Sourdough
Also known as:
ar - Arabic: خبز عجينة متخمرة
el - Greek: Προζυμένιο ψωμί
es - Spanish: Masa madre
fa - Persian: نان خمیر ترش
fr - French: Pain au levain
ja - Japanese: パン・オ・ルヴァン
jv - Javanese: Roti asem
ko - Korean: 발효빵
pl - Polish: Zakwas
tr - Turkish: Ekşi mayalı ekmek
yue - Cantonese: 酸種包
zh - Chinese: 酸面包
Category: bread (loaf roll)
Cuisine: Global
Associated cuisines: Global
Area: Global
Countries: Global
Region: Global

A bread made by the fermentation of dough using wild lactobacillaceae and yeast. Lactic acid from fermentation imparts a sour taste and improves keeping qualities.

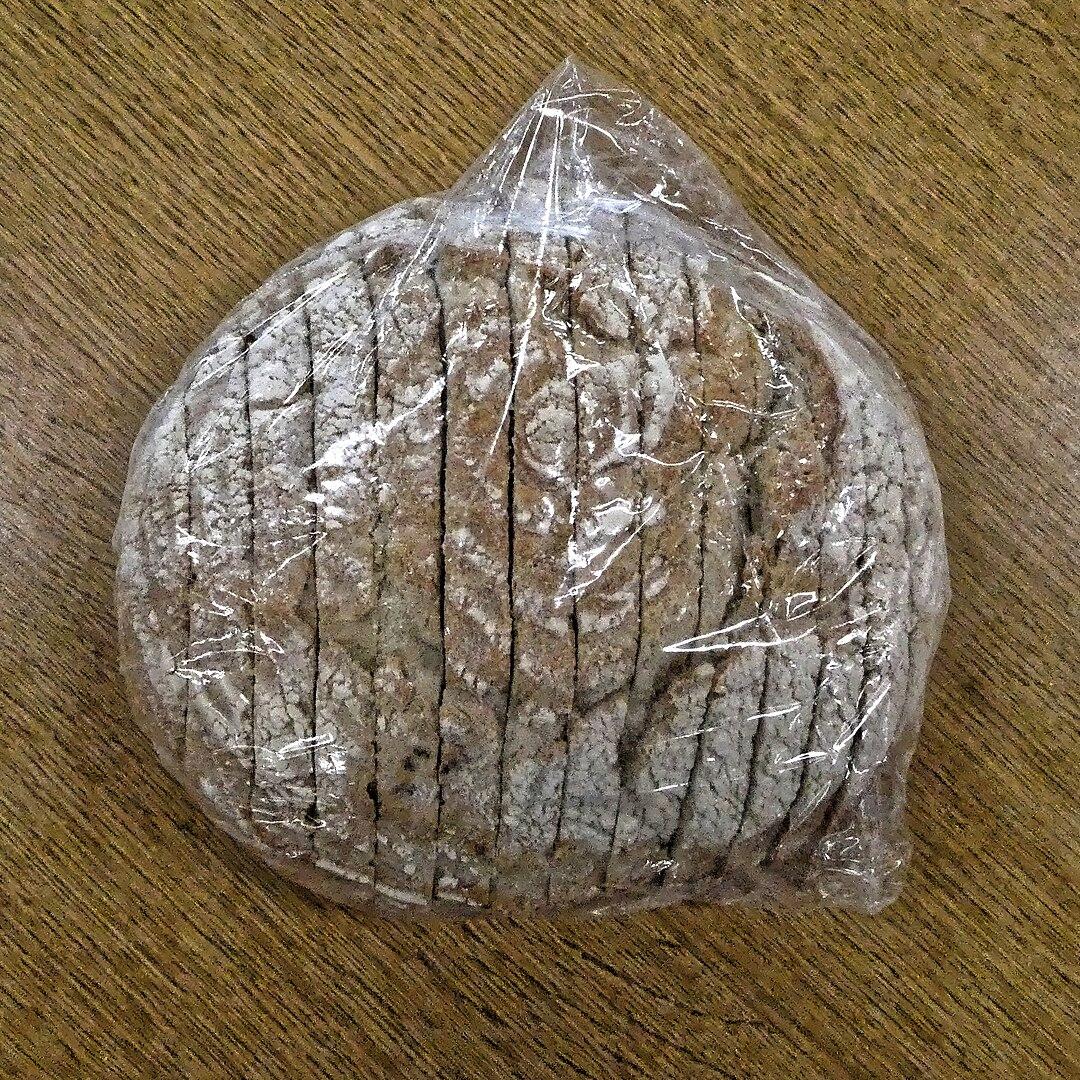
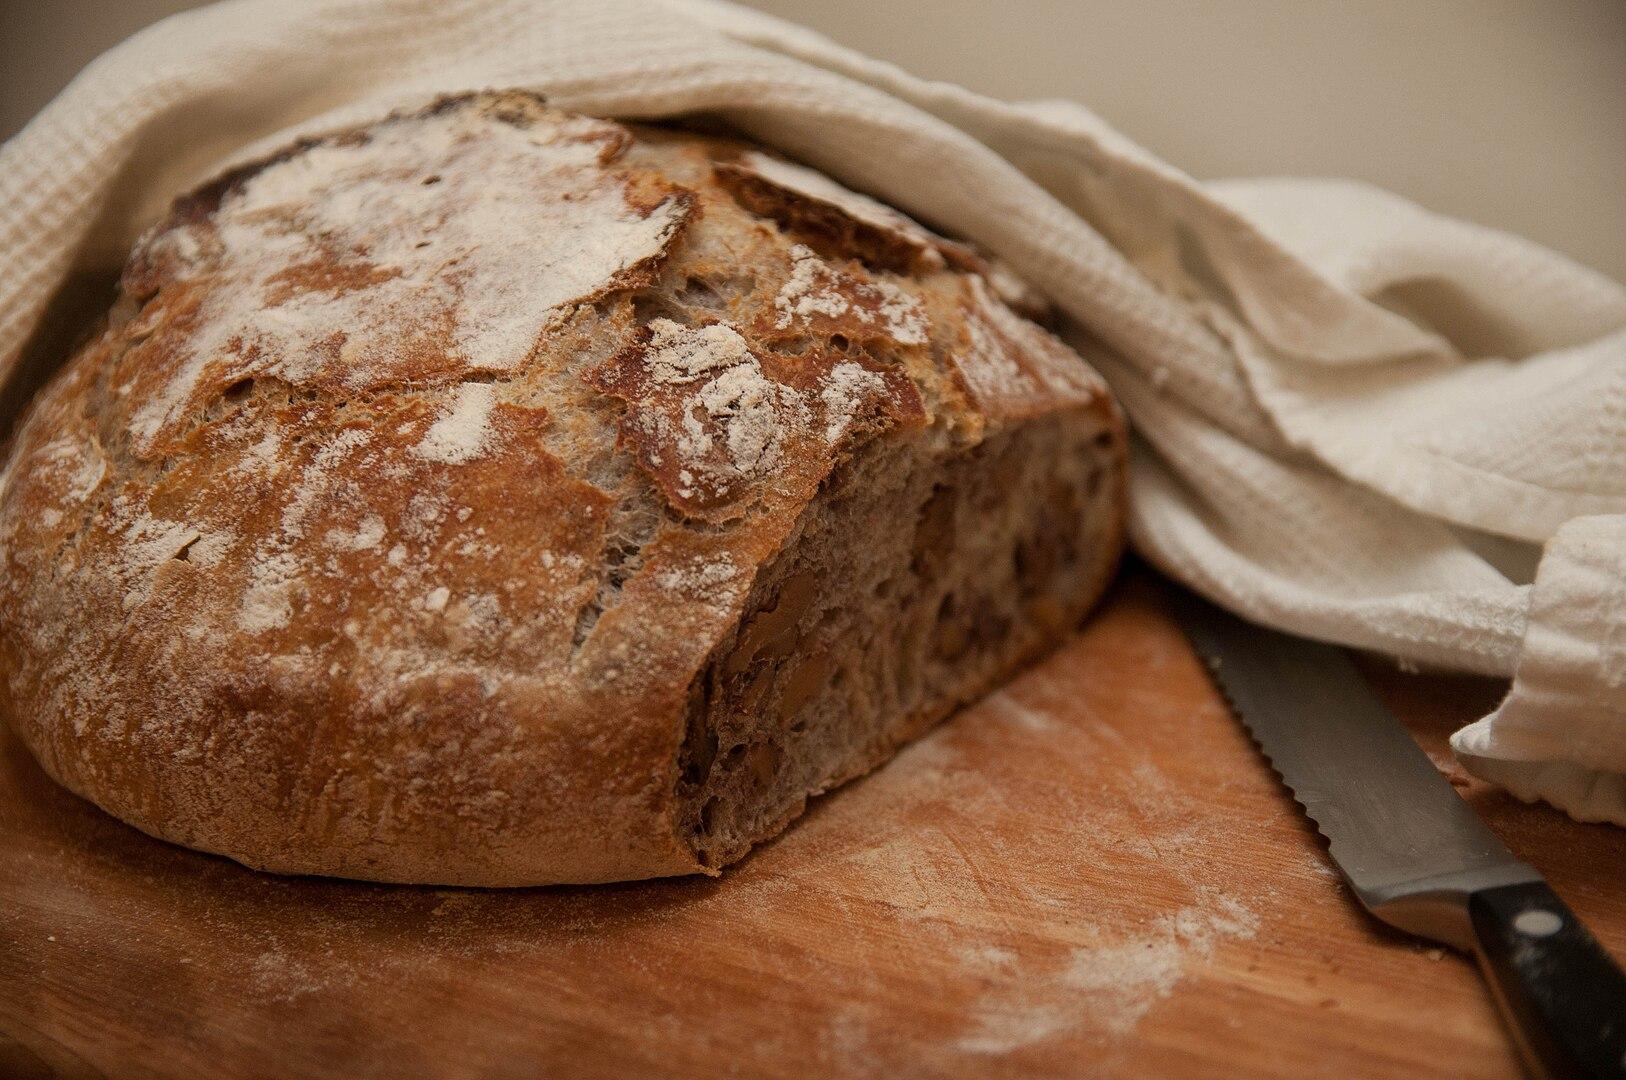
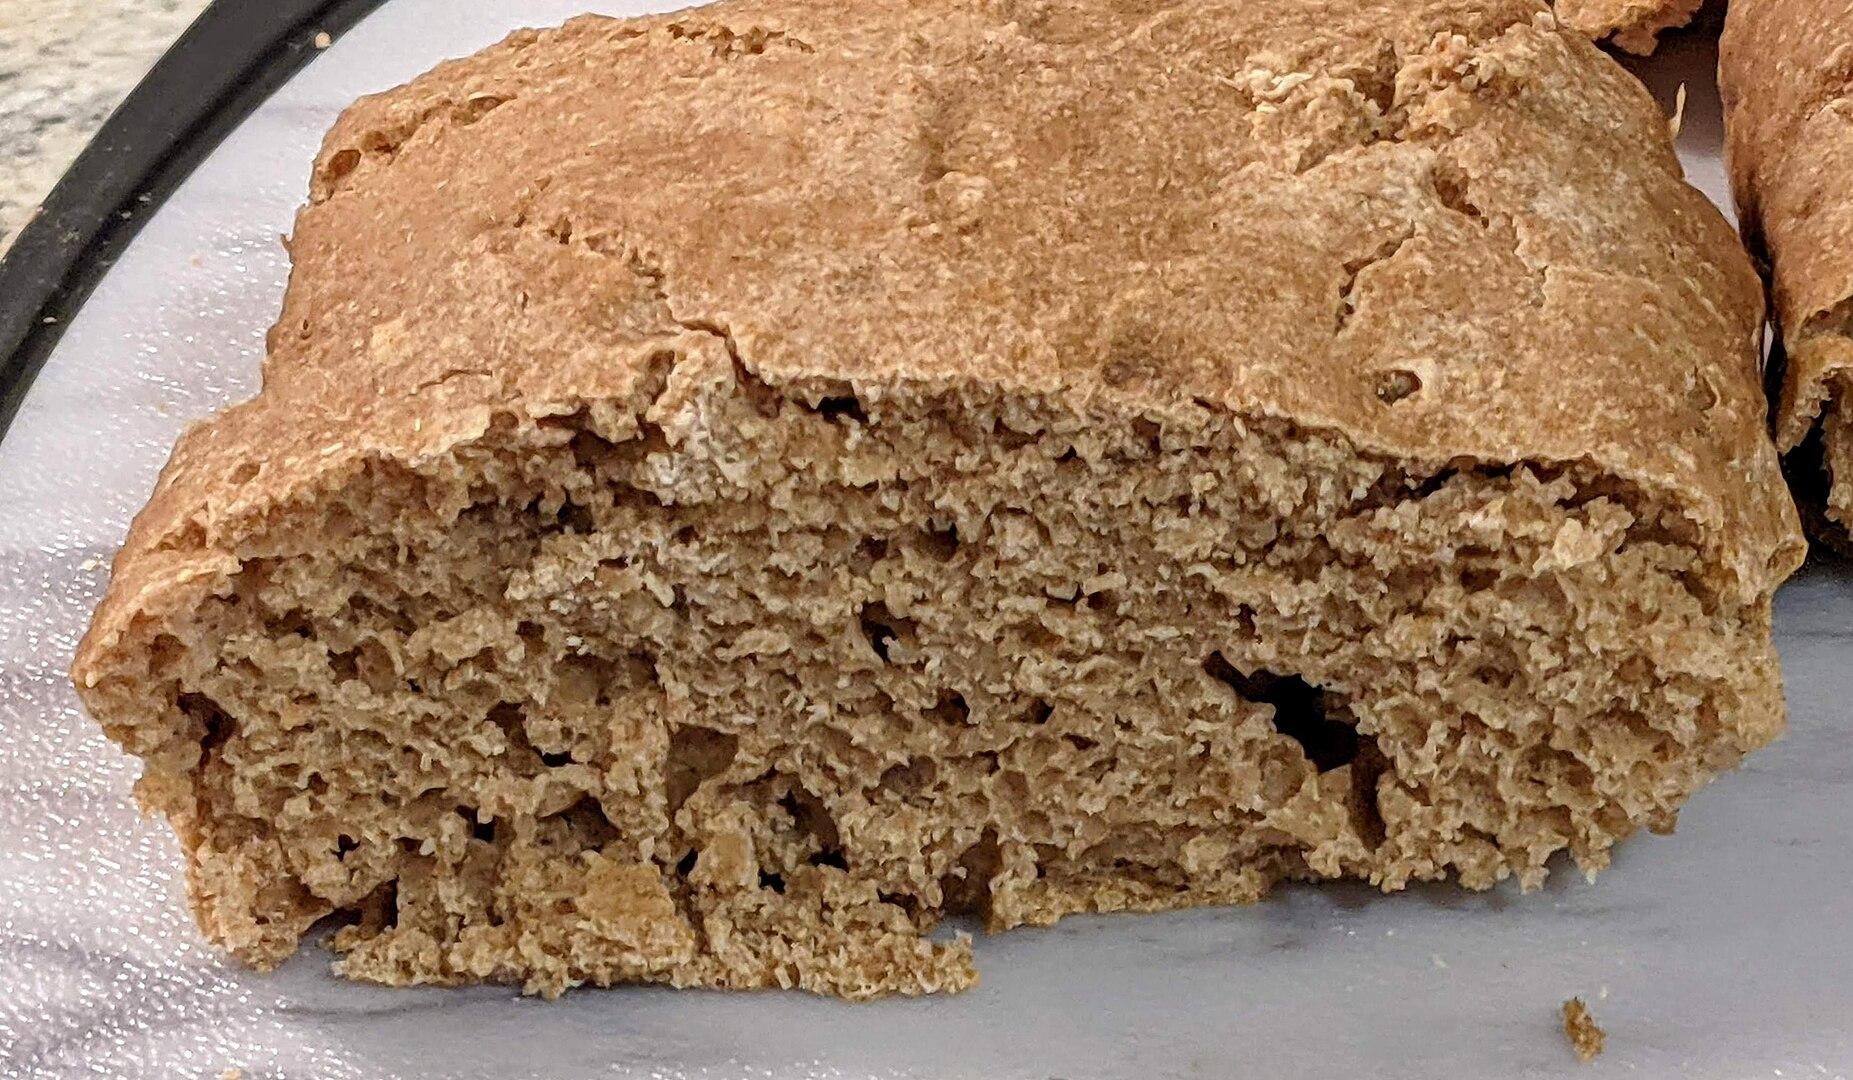
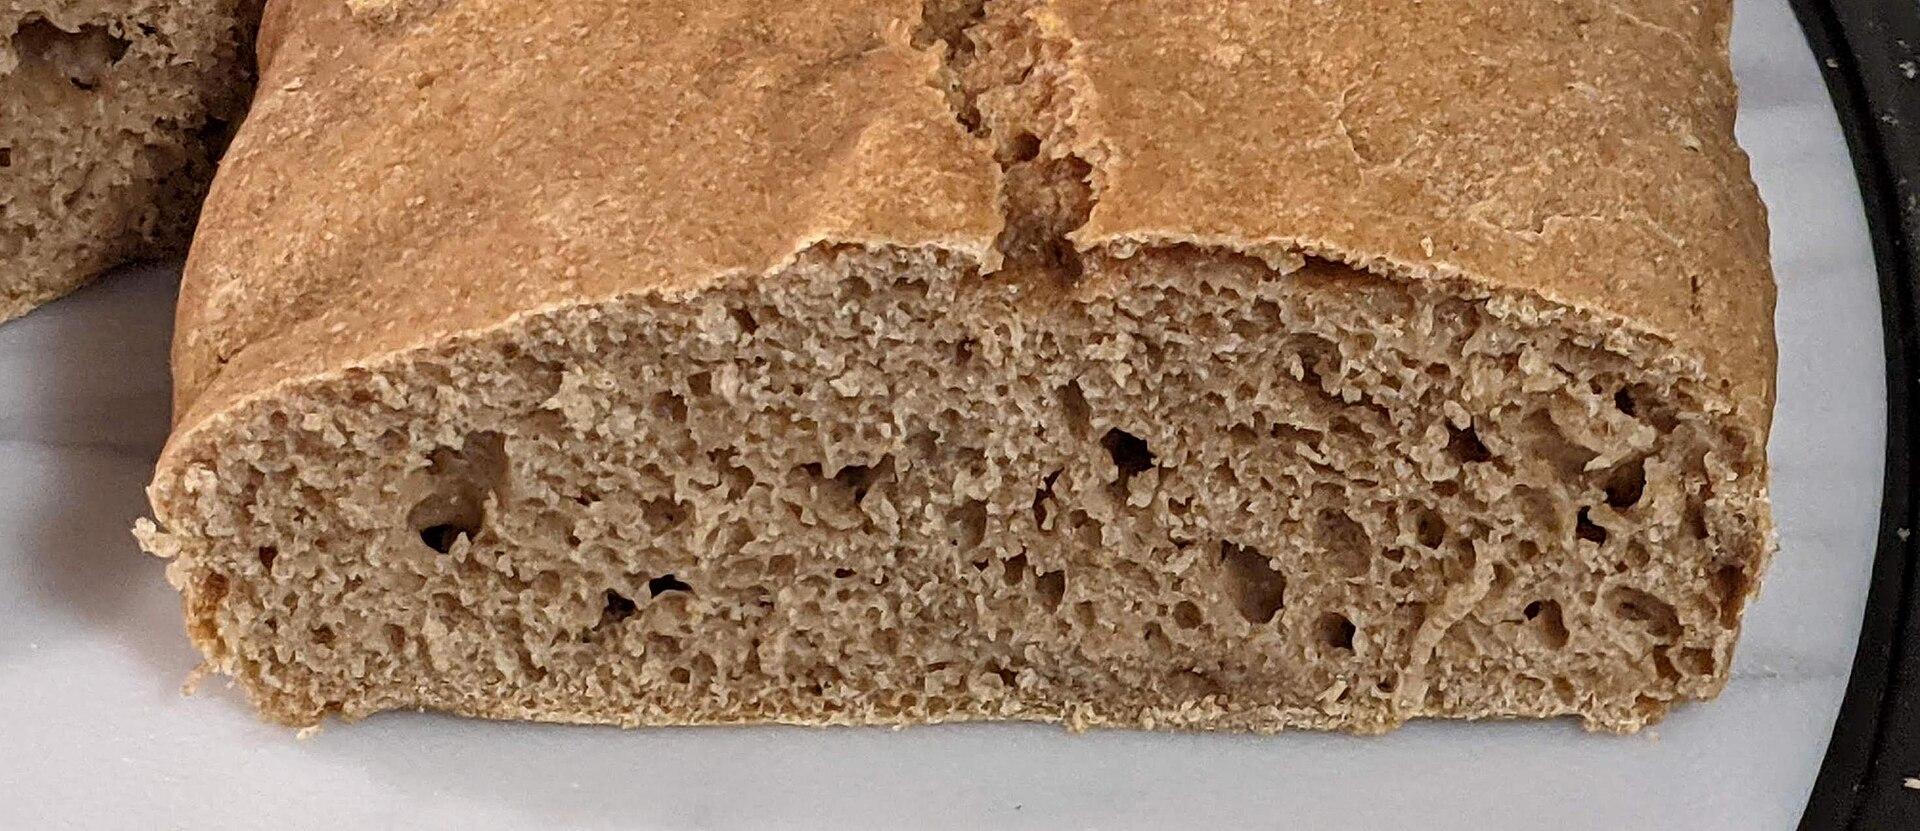
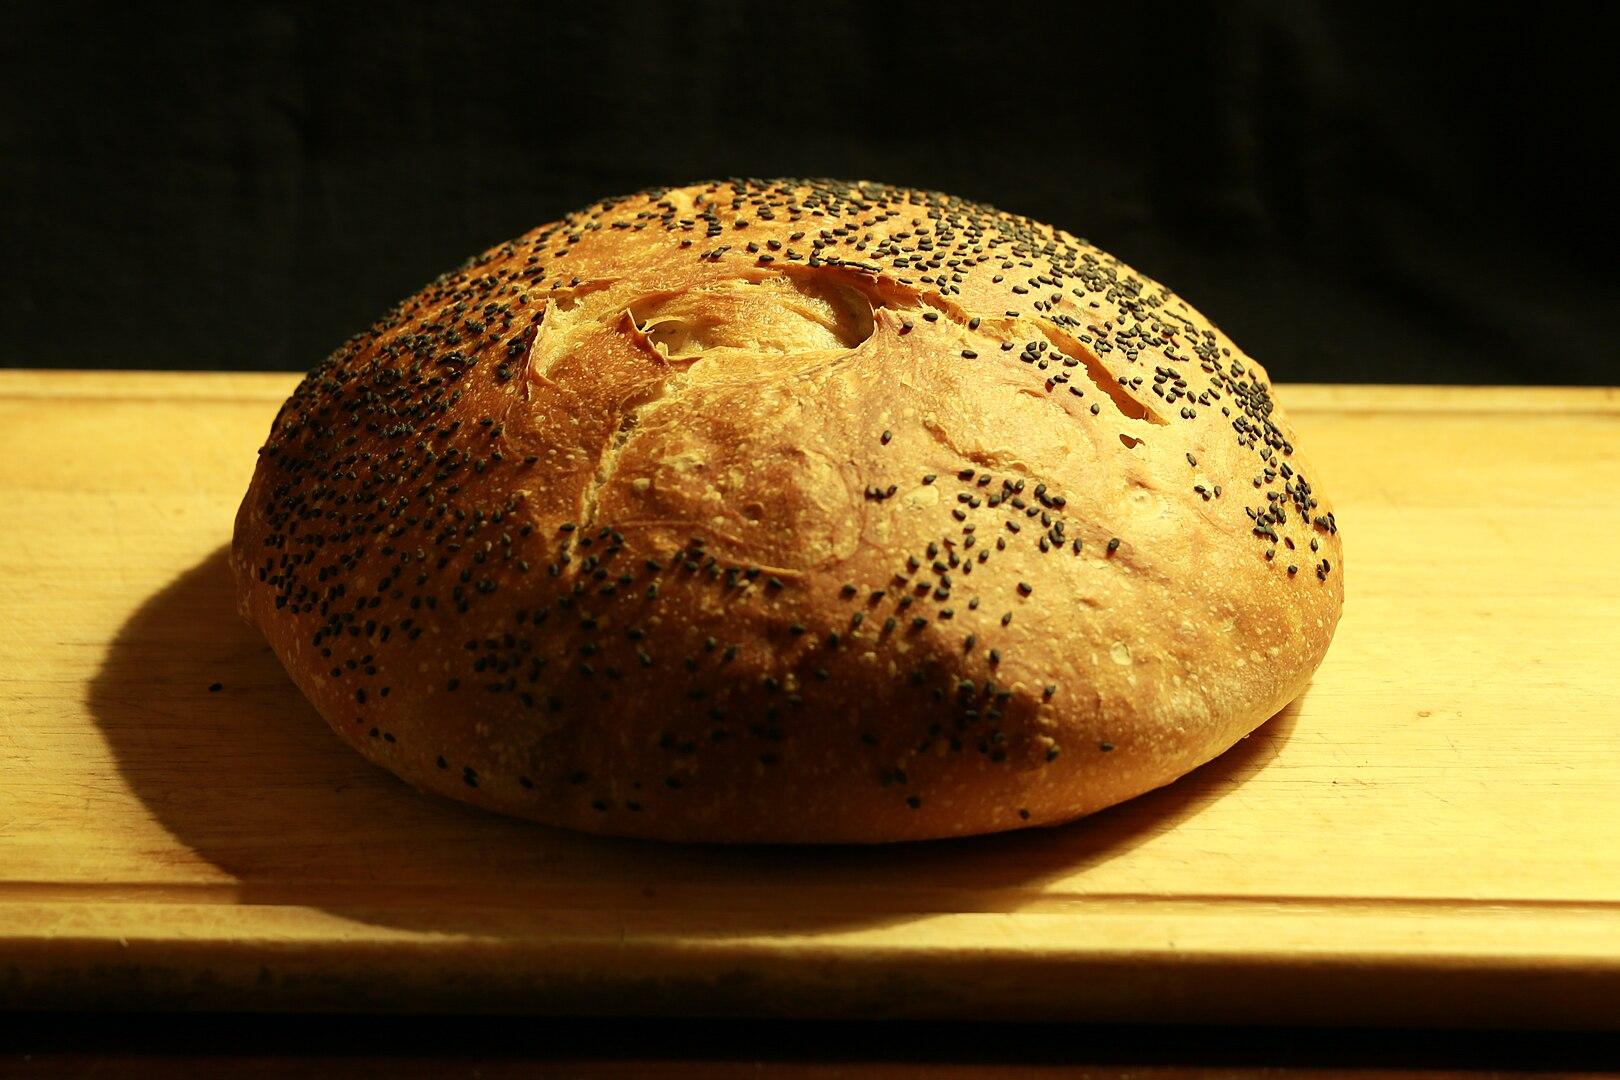
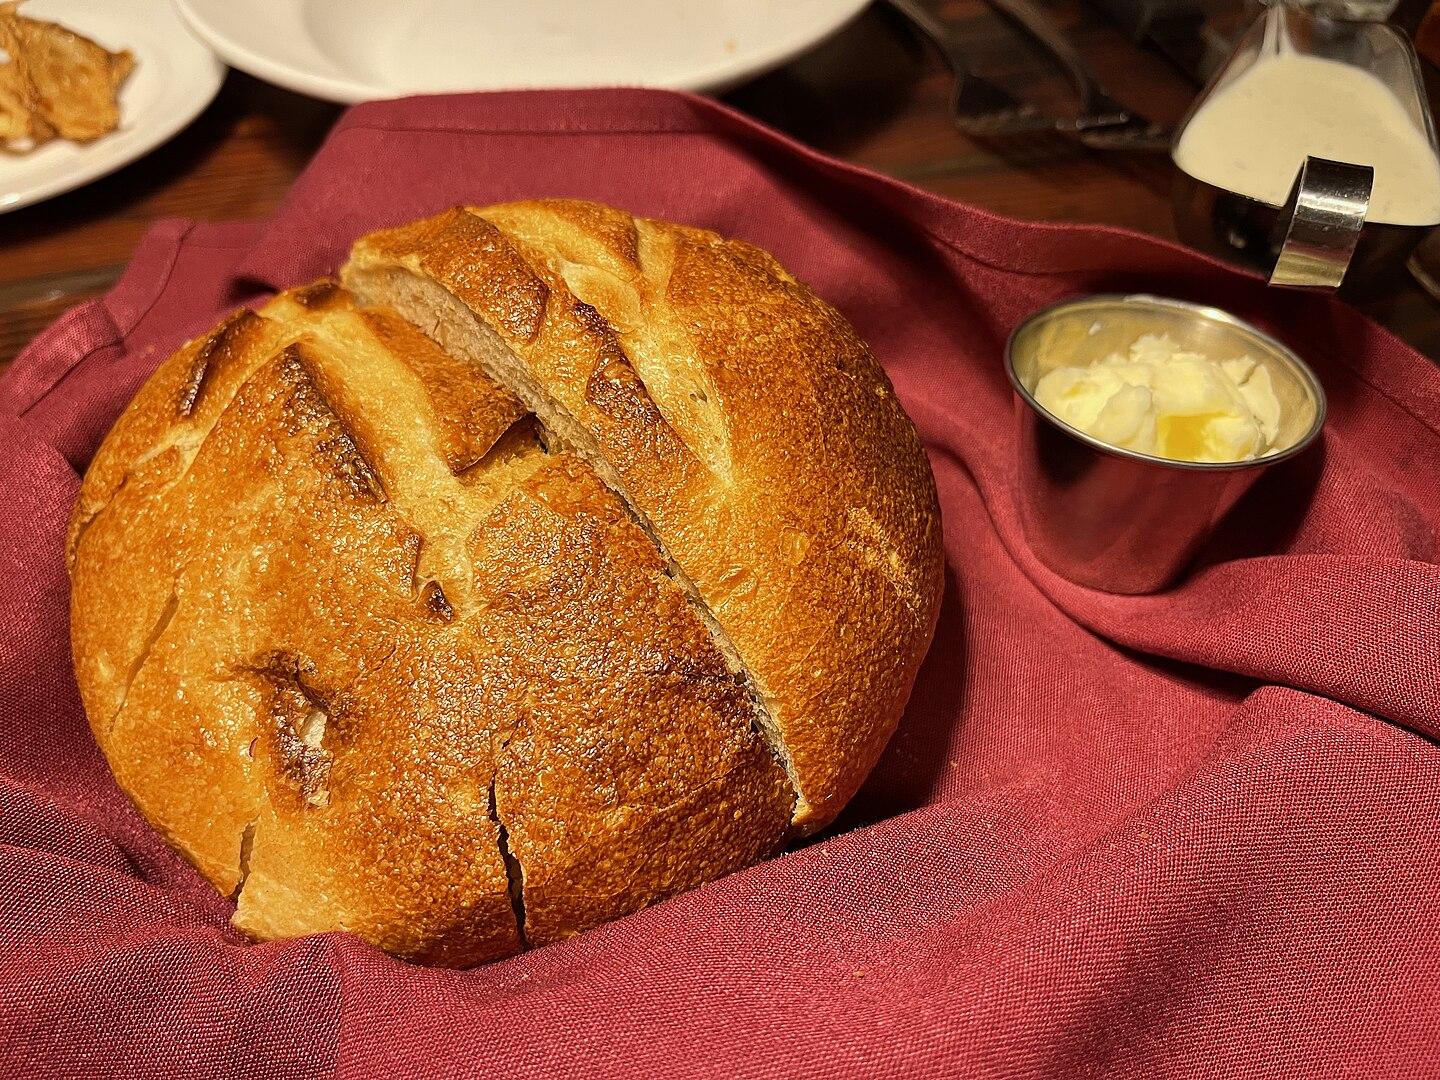
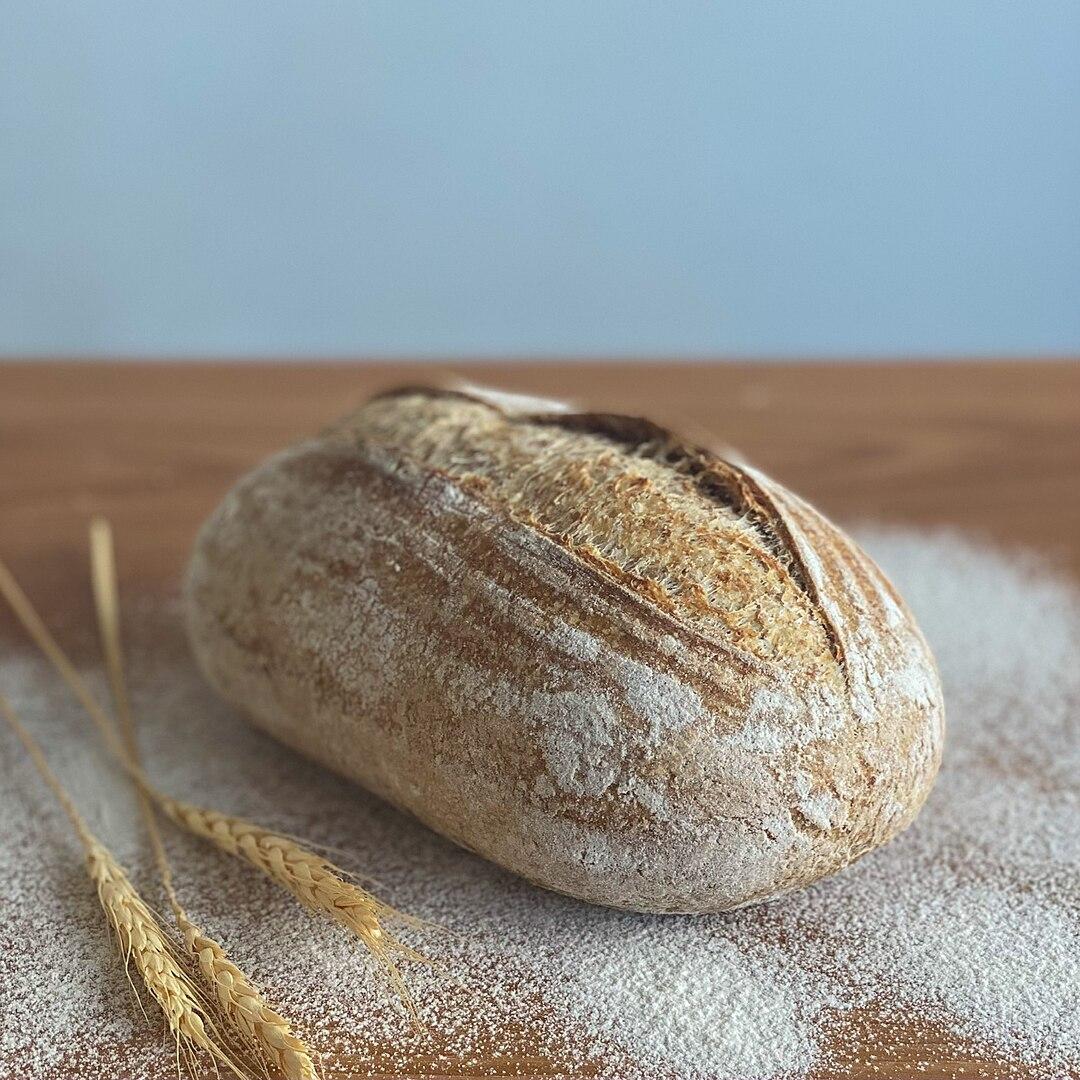
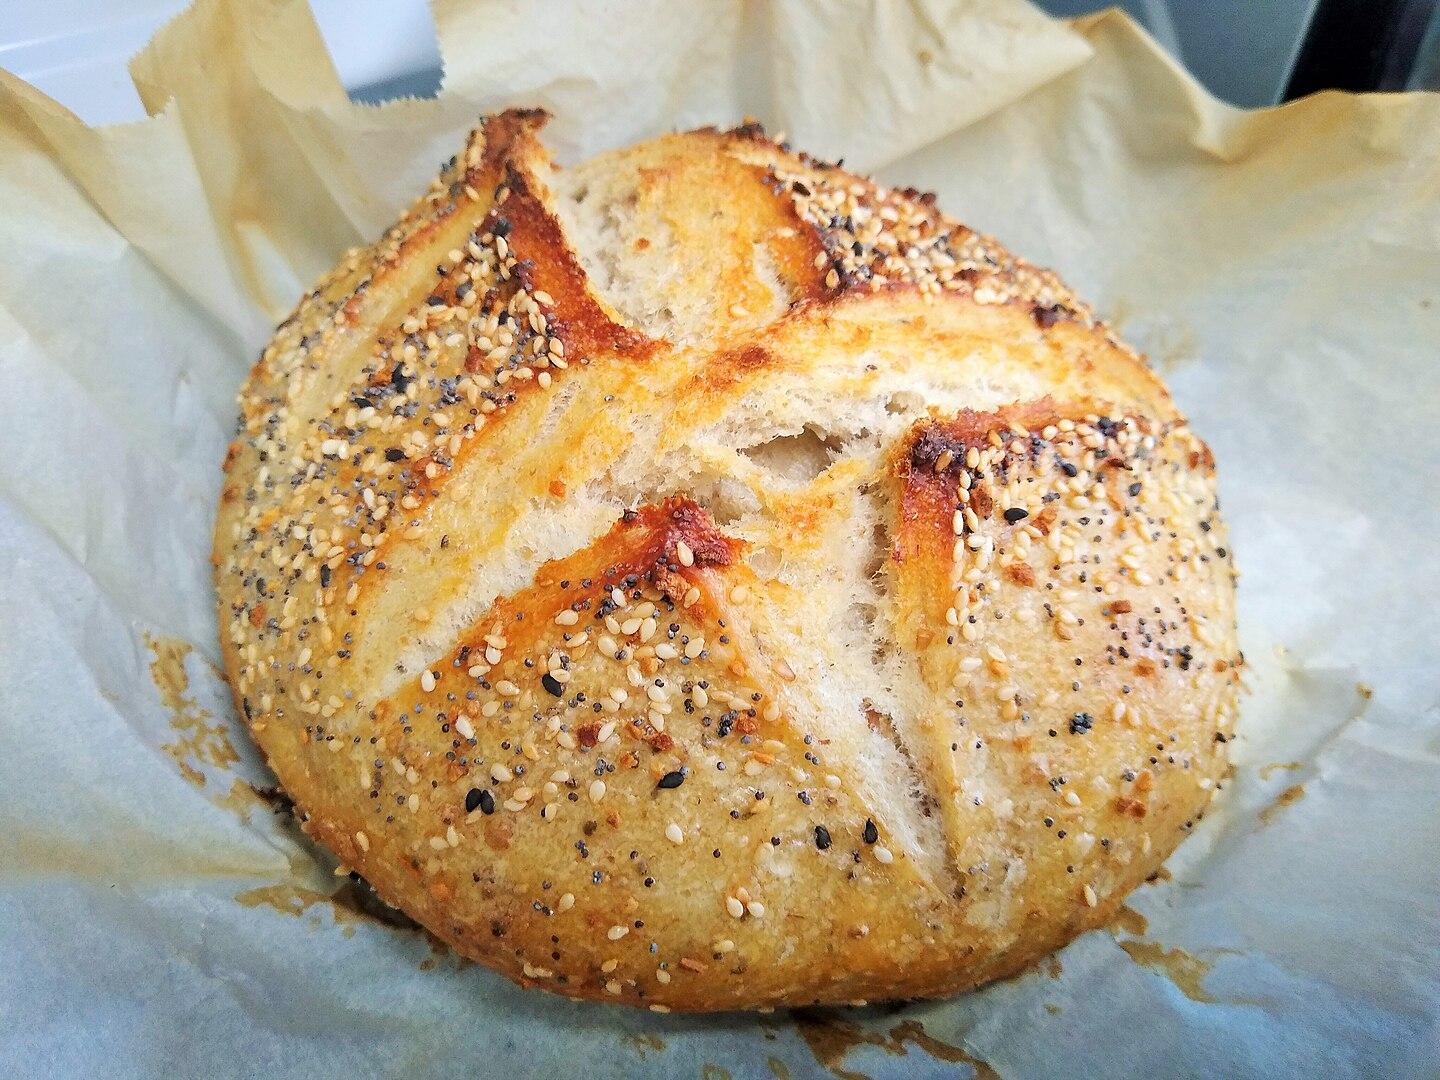